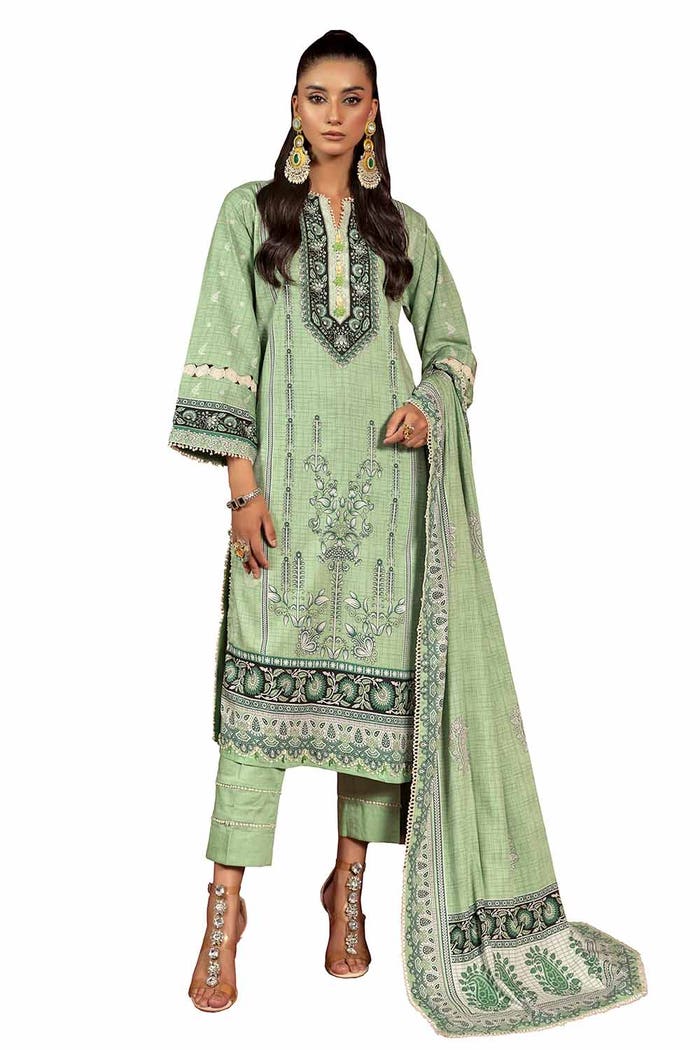
green embroidered cotton suit